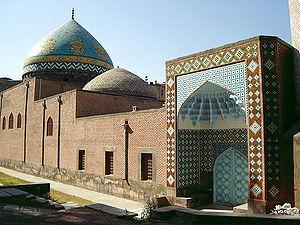
La ville d'Erevan étant faite d'une multitude de jardins, parcs, statues, bâtiments et autres monuments, il est difficile de dresser une liste exhaustive et pertinente de ceux-ci. Cet article ne présente que les principaux monuments de la capitale arménienne.
L'islam en Arménie est surtout la religion de résidents temporaires venus d'Iran et d'autres pays musulmans, puisque dans son identité même, l'Arménie s'est construite comme un pays chrétien et en lutte contre les invasions de peuples musulmans. Actuellement, les musulmans sont évalués à un millier.
La principale religion en Arménie est le christianisme, implanté dans le pays depuis au moins dix-sept siècles. L'Arménie a ses propres Églises, l'Église apostolique arménienne, dont les fidèles forment la grosse majorité de la population du pays et l'Église catholique arménienne. Le judaïsme, l'islam et le yézidisme sont faiblement présents.
La mosquée bleue Gök Jami est une mosquée d'Erevan en Arménie.